J. B. Schneewind

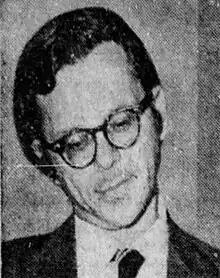
Schneewind in 1972

Jerome Borges Schneewind (May 17, 1930 – January 8, 2024) was an American scholar of the history of philosophy. Latterly he was a Professor of Philosophy at Johns Hopkins University.